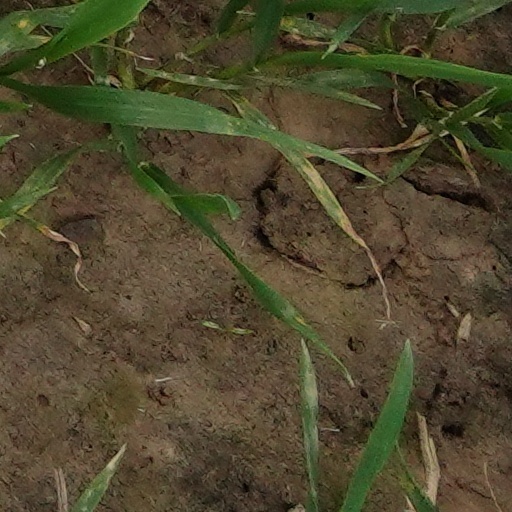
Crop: wheat